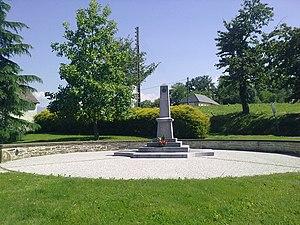
Monument aux morts de Haut-de-Bosdarros.
Haut-de-Bosdarros est une commune française, située dans le département des Pyrénées-Atlantiques en région Nouvelle-Aquitaine. Elle est située dans la communauté de communes du Pays de Nay et se compose d'un petit bourg au sommet d'une colline, d'où son nom de Chapelle Haute.